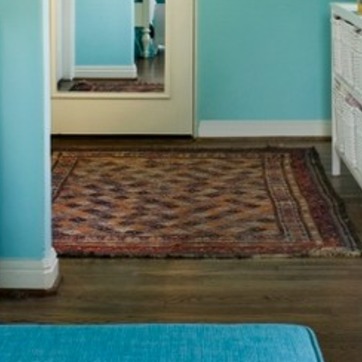
Material: carpet